Ronald Powell

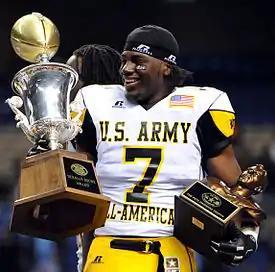
Powell at the 2010 U.S. Army All-American Bowl

Ronald Fredrick Powell (May 14, 1991 – January 15, 2024) was an American professional football player who was a linebacker for the New Orleans Saints of the National Football League (NFL). He played college football for the Florida Gators. He was selected by the Saints in the fifth round of the 2014 NFL draft.